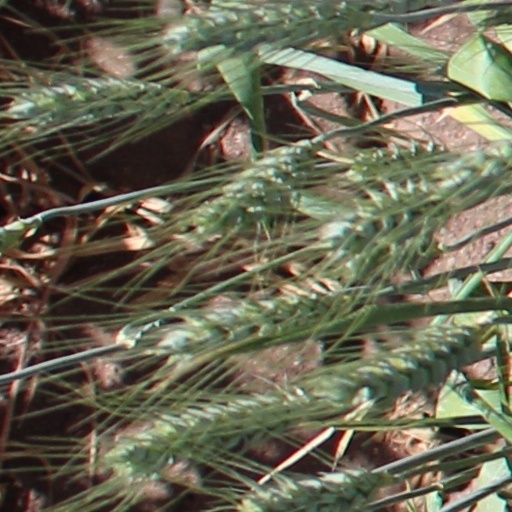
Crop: wheat